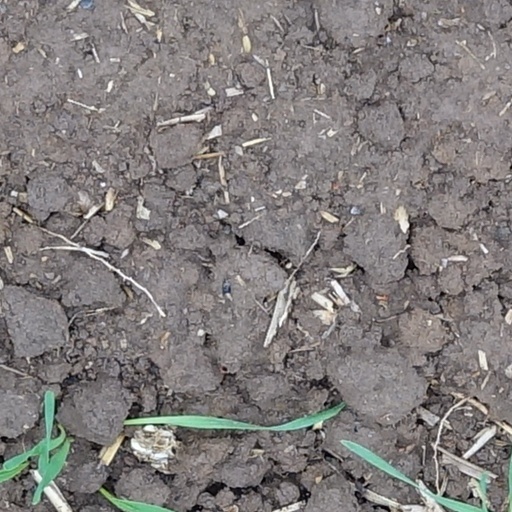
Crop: wheat